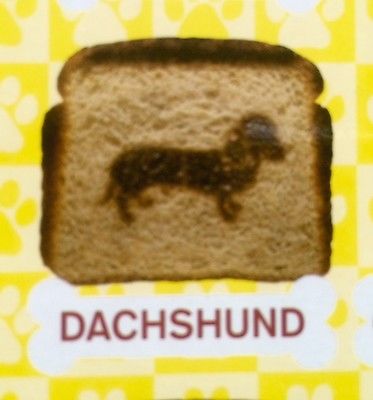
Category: toaster